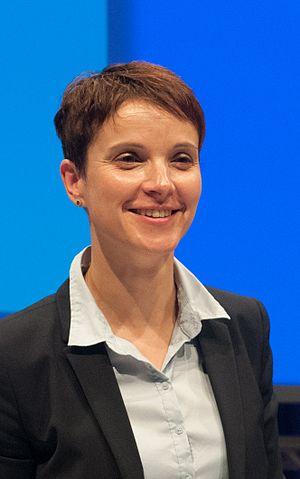
Frauke Petry [ˈfʁaʊkə ˈpeːtʁiː], née Marquardt le 1ᵉʳ juin 1975 à Dresde, est une chimiste, entrepreneuse et femme politique allemande. Elle est de 2015 à 2017 la porte-parole de l'Alternative pour l'Allemagne mais, prônant une ligne plus modérée, elle quitte le parti après les élections fédérales de 2017.